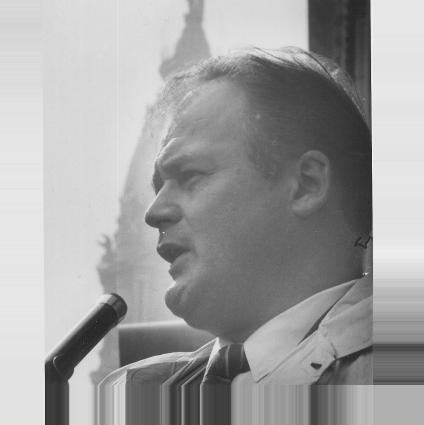
Age: 44